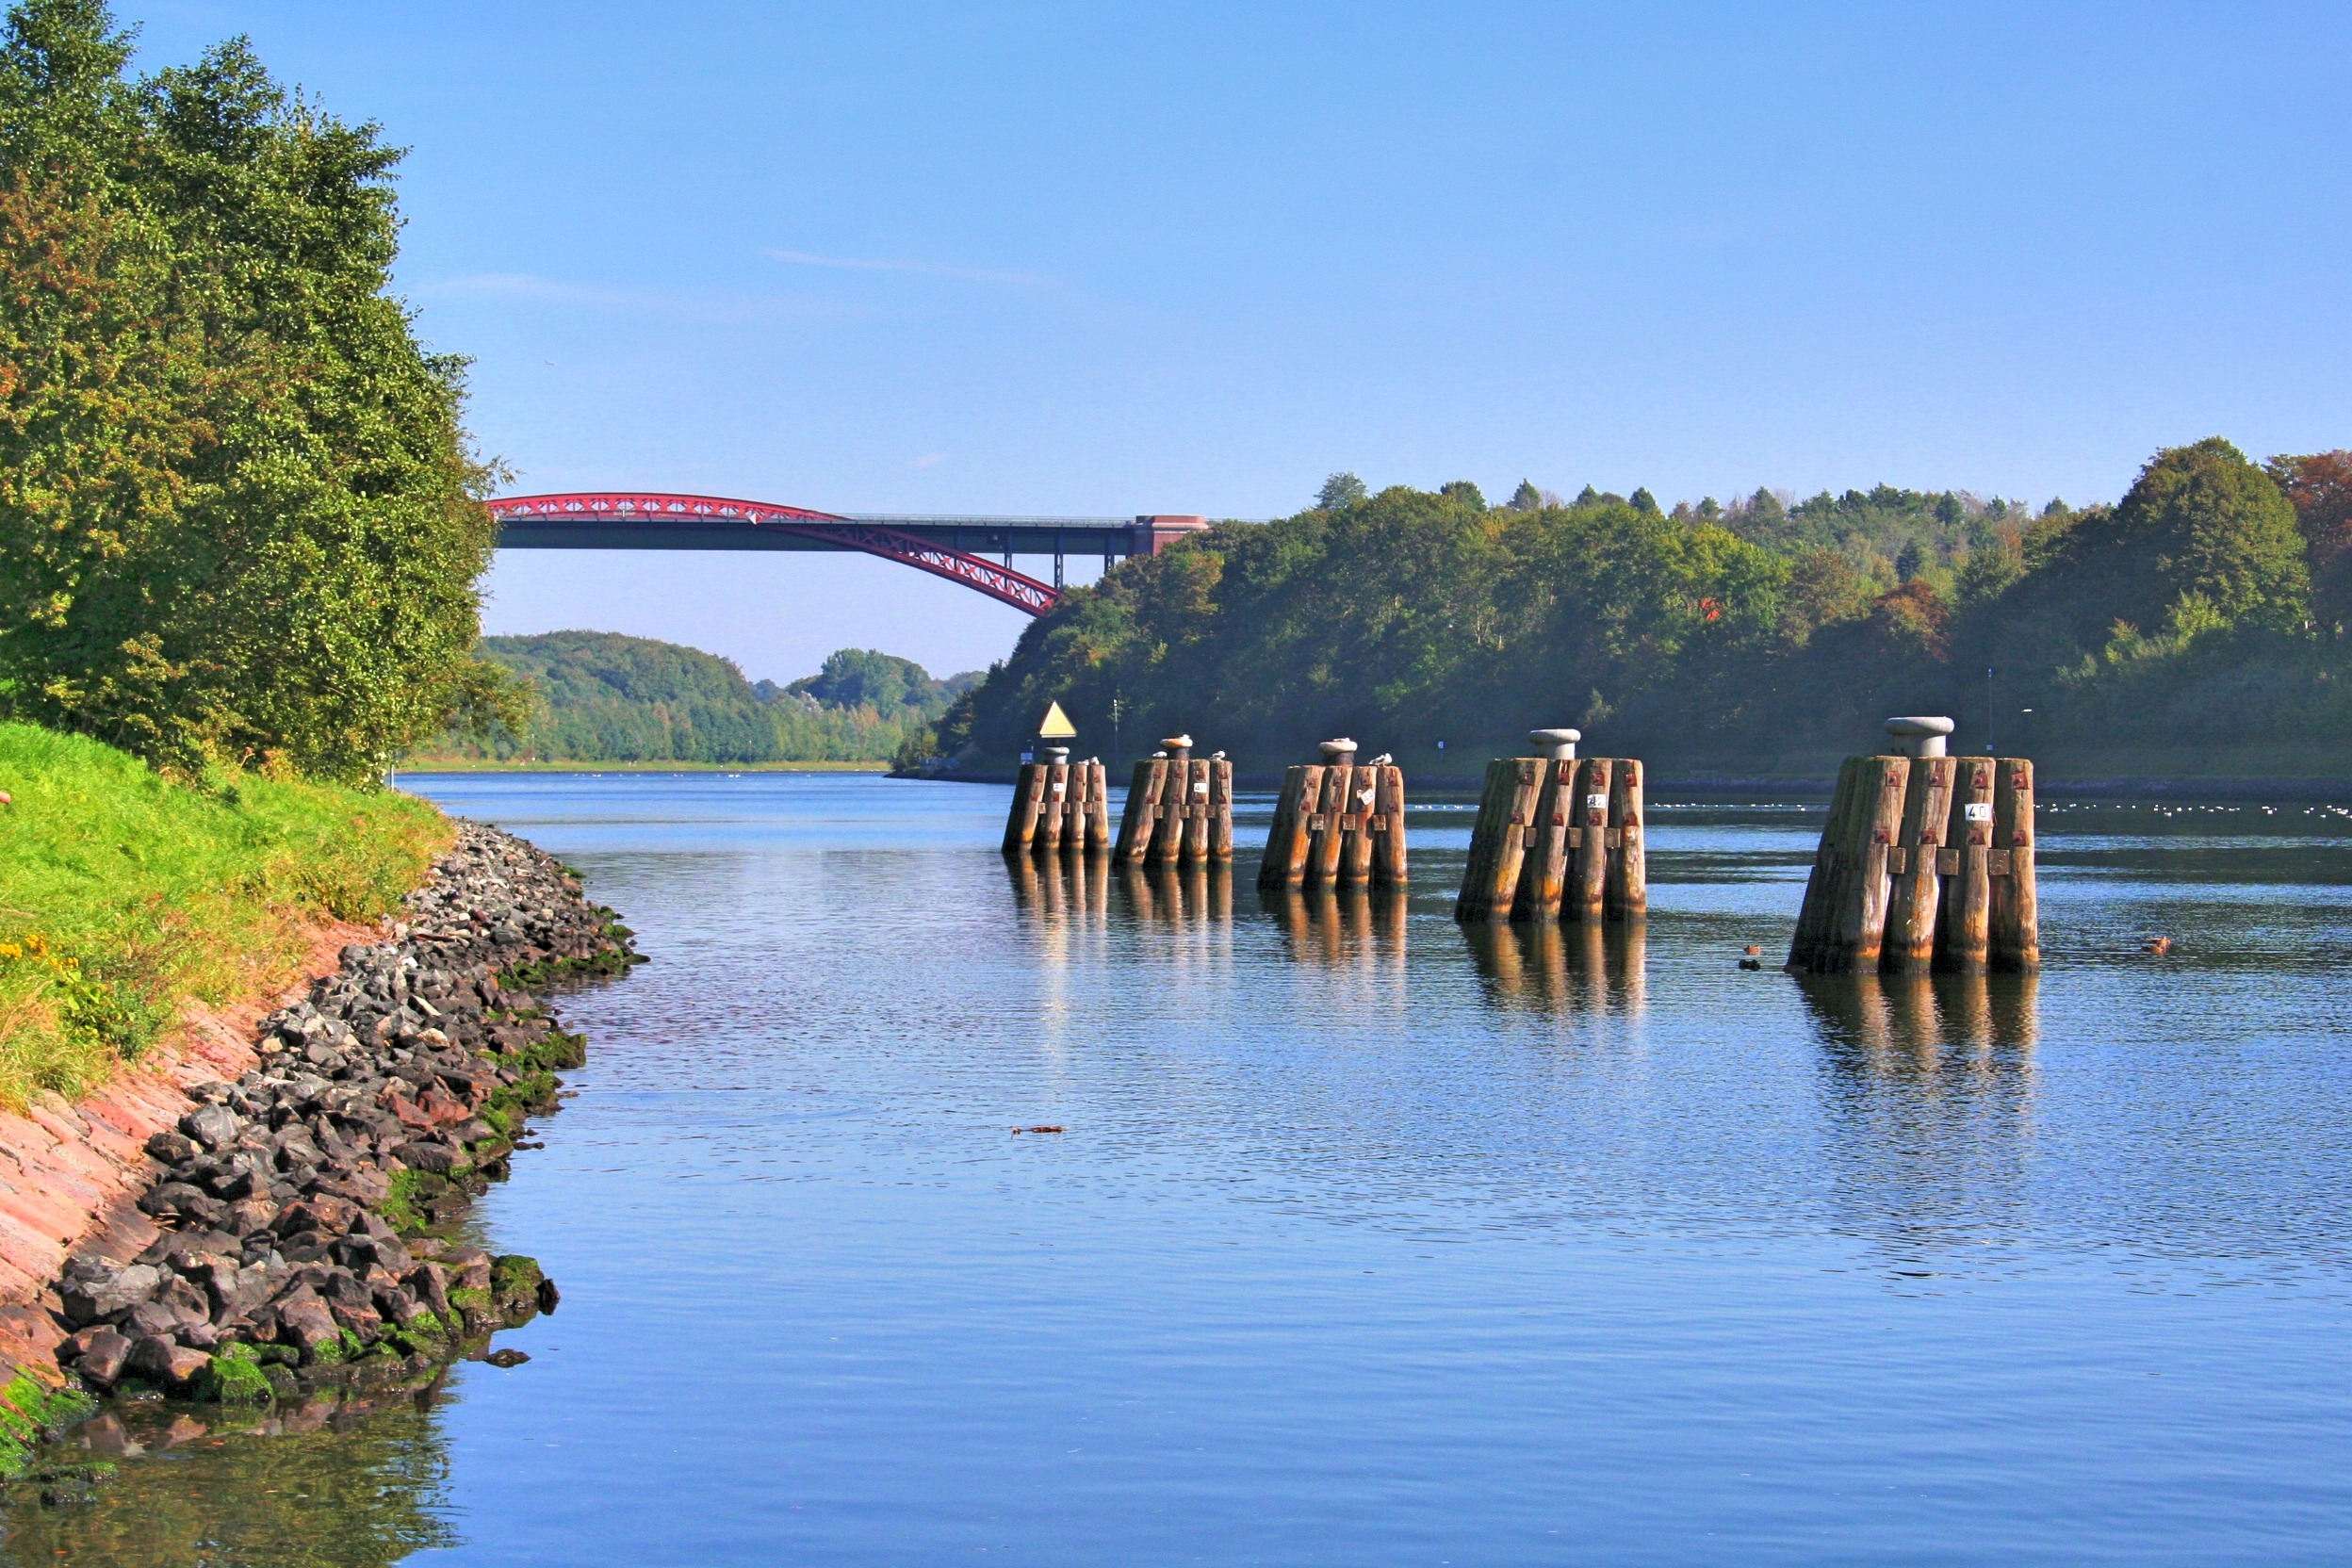
sea, water, bridge, shore, lake, river, vacation, reflection, bay, reservoir, tourism, waterway, body of water, channel, loch, north baltic sea canal canal bridge